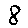
Label: 8